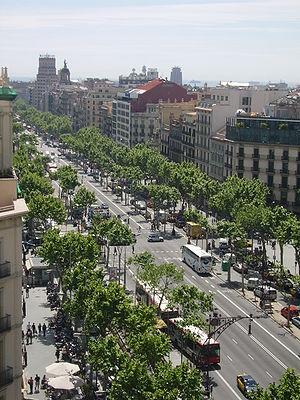
Le Passeig de Gràcia est une avenue barcelonaise reliant la place de Catalogne au quartier de Gràcia et est l'une des plus grandes artères de la ville moderne.